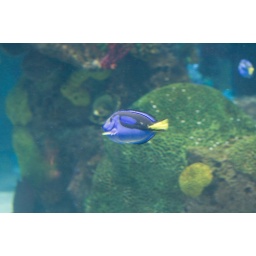
A small blue fish with a yellow tail, just like in &amp;quot;Finding Nemo&amp;quot;.